Jayantha Kelegama

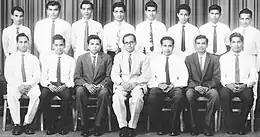
Prof. Jayantha Kelegama is seated in the middle with the Faculty of the Department of Economics and the Student Members of the Economic Association (1964–1965) of the Vidyalankara University of Sri Lanka.

After completing his doctorate in 1957, Kelegama returned to Sri Lanka and re-joined the Central Bank. He was seconded as the Senior Assistant Secretary to the Ministry of Trade in 1960 and in 1963 he was appointed as the Director of Economic Research in the Ministry of Finance – a post he held till 1966. It was during the 1960s that Kelegama together with P.B. Karandawala played a crucial role in formulating budgets of the 1960–1965 government. Kelegama served under three Finance Ministers during that time: T.B. Ilangaratne, Felix Dias Bandaranaike, and Dr. N.M. Perera. He was instrumental in establishing the People’s Bank and the Sri Lanka Insurance Corporation in the early 1960s with the then Finance Minister, T.B. Ilangartna. He was also instrumental in introducing the Business Turnover Tax. He contributed to the preparation of budgets of the former Finance Minister, U.B. Wanninayake during 1965–1967.